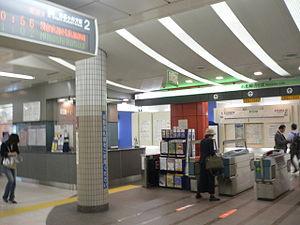
Tōdaimae est une station du métro de Tokyo sur la ligne Namboku dans l'arrondissement de Bunkyō à Tokyo. Elle est gérée par la compagnie Tokyo Metro.